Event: Nepal Earthquake
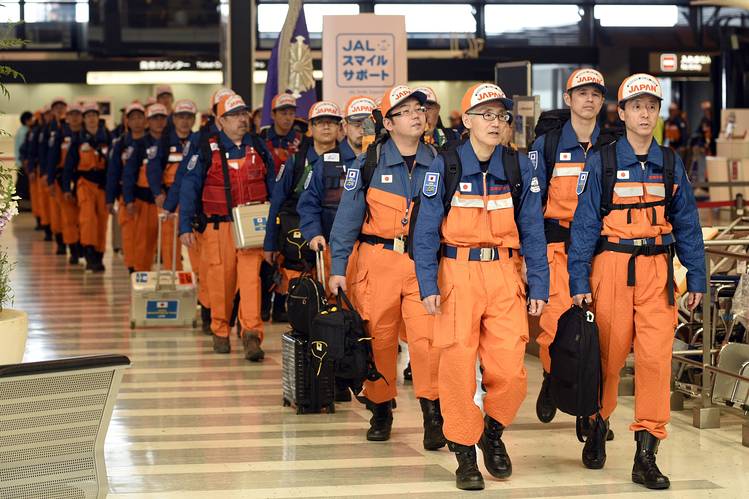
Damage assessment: no_damage